Leonidas, New Orleans

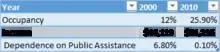
Demographics chart

The Leonidas neighborhood takes up about 1.054 square miles in the Uptown area of New Orleans. According to the data center that population of the Leonidas neighborhood in 2000 was 8,953. This population decreased in 2010 to 6,769. The drastic population decreased because of Hurricane Katrina.